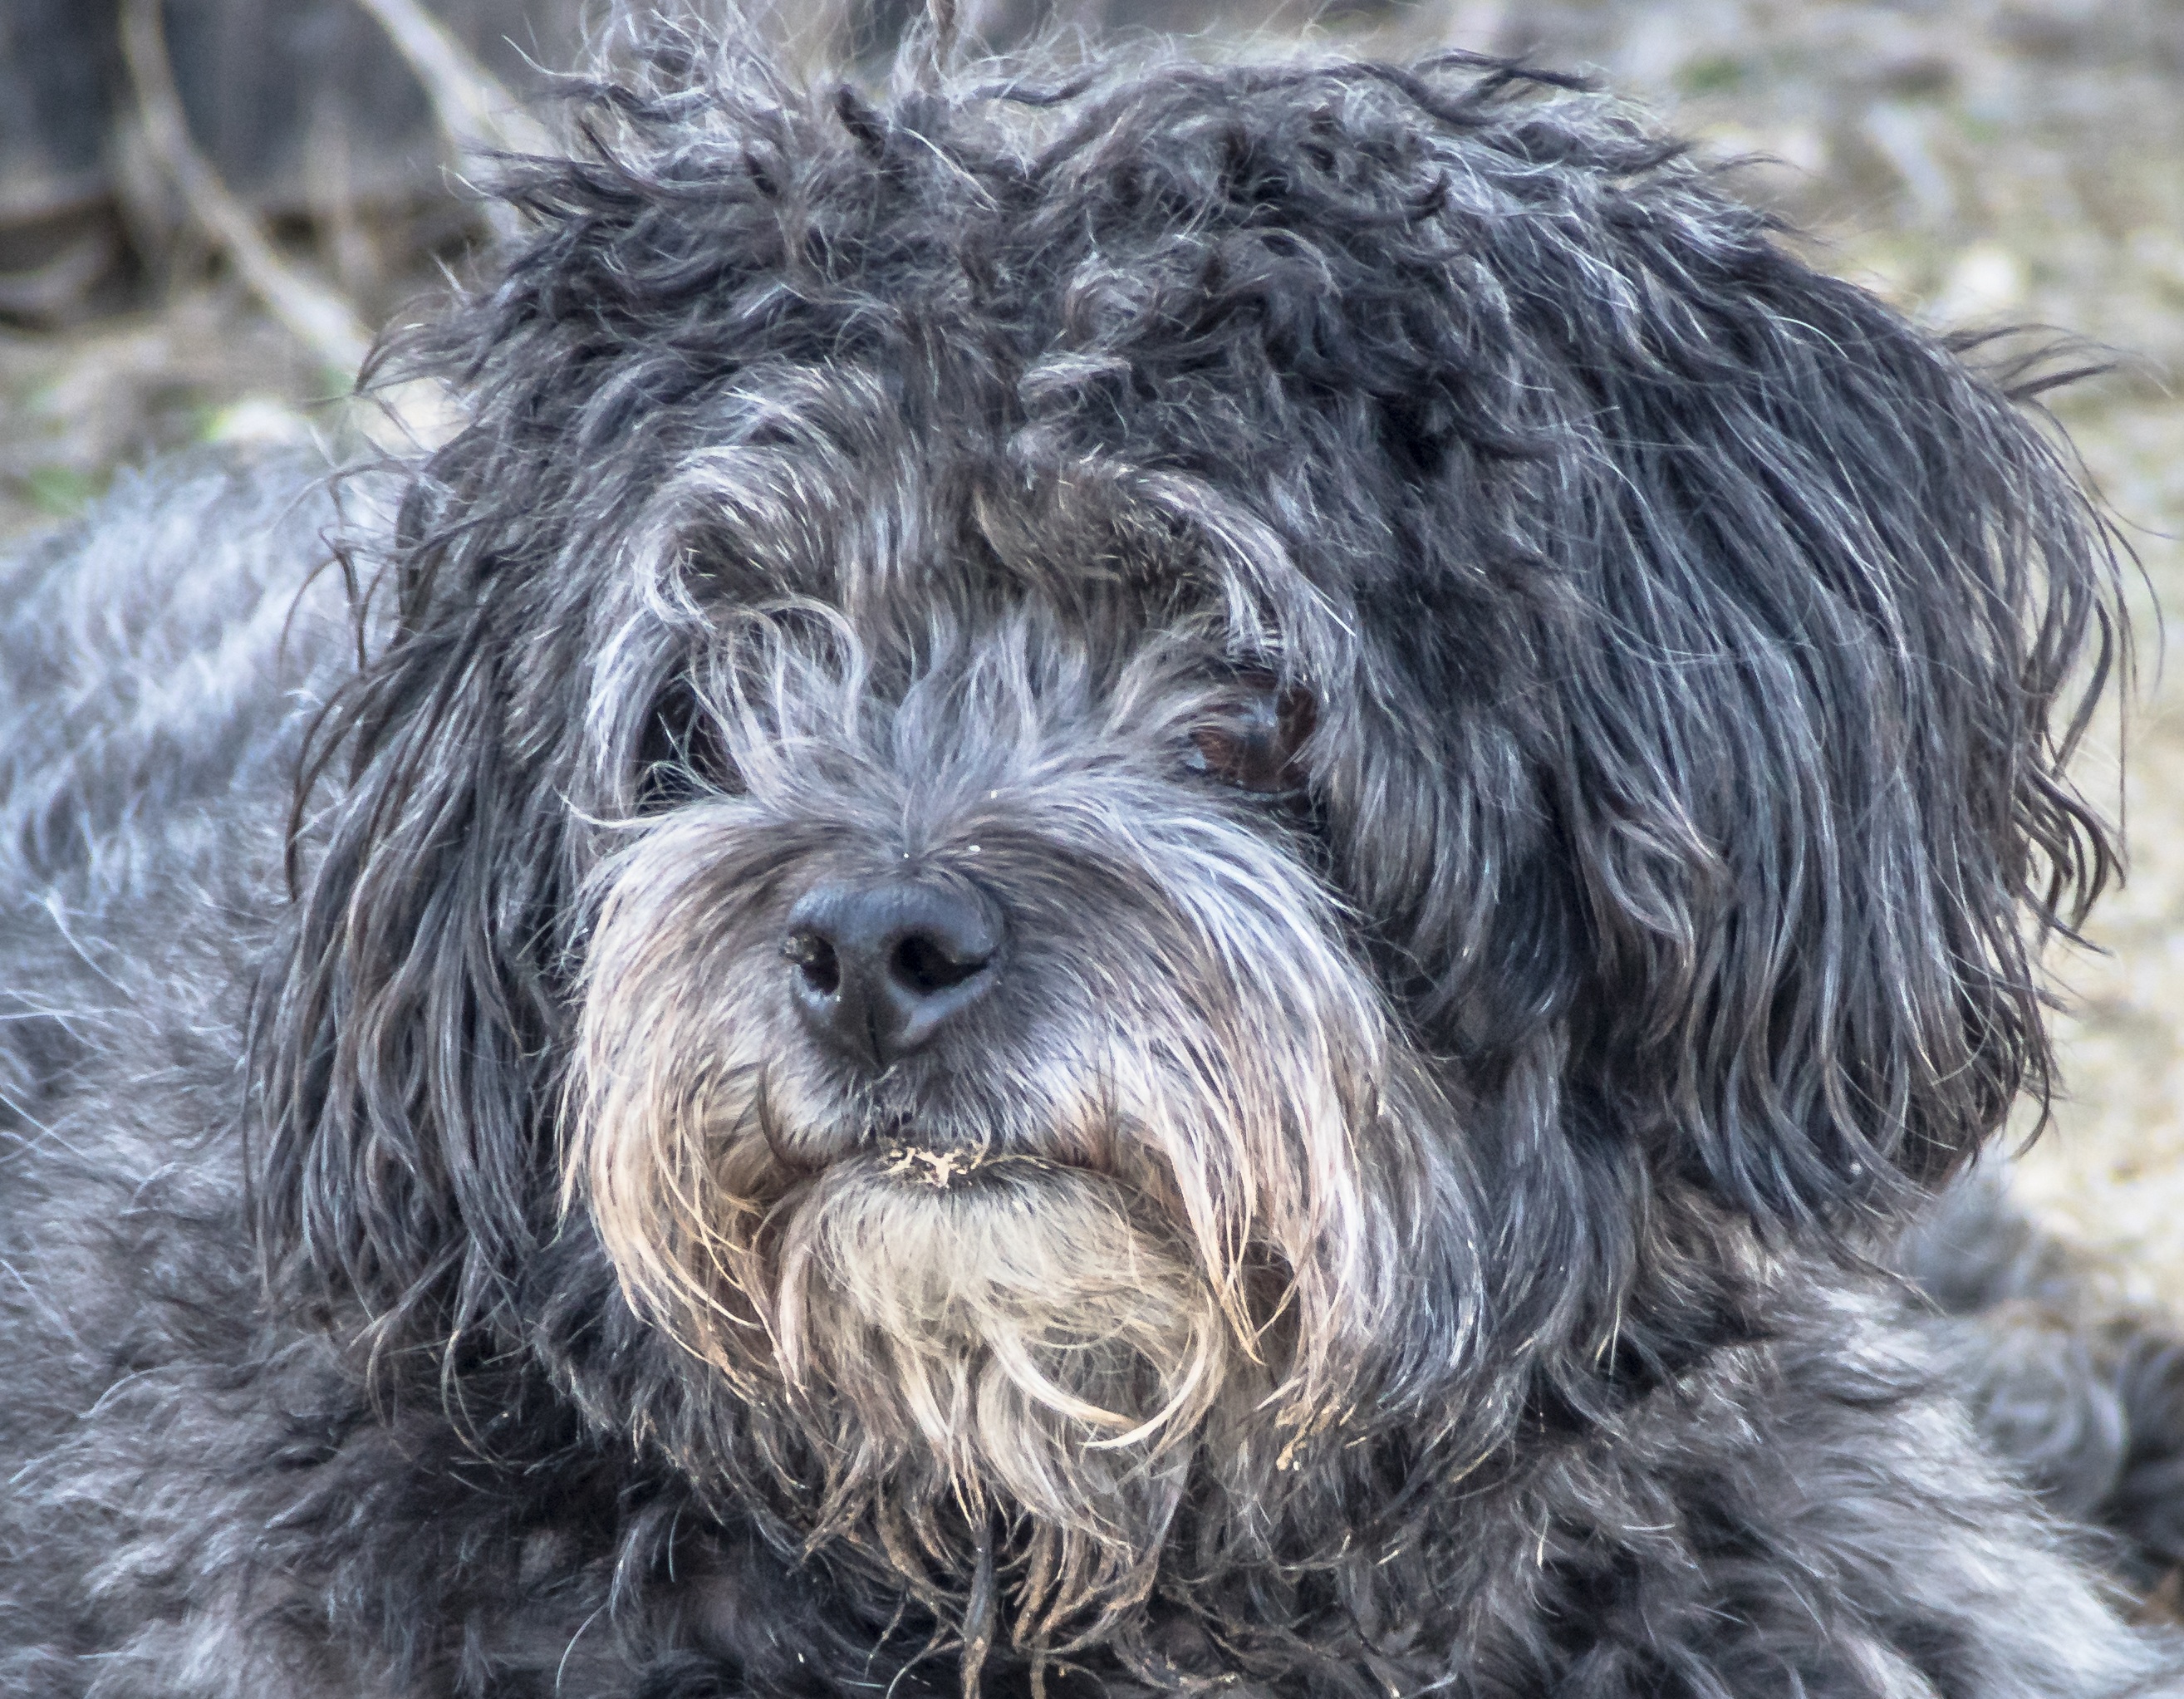
dog, animal, canine, pet, mammal, abandoned, poodle, sad, race, look, vertebrate, dog breed, barbet, stray dog, buchon, miniature poodle, sick dog, cockapoo, cairn terrier, sad dog, tibetan terrier, bolognese, affenpinscher, havanese, dog like mammal, carnivoran, schnoodle, dandie dinmont terrier, glen of imaal terrier, dog crossbreeds, catalan sheepdog, polish lowland sheepdog, bolonka, poodle crossbreed, lagotto romagnolo, pumi, portuguese water dog, bouvier des flandres, bergamasco shepherd, c o da serra de aires, spanish water dog, schapendoes, lowchen